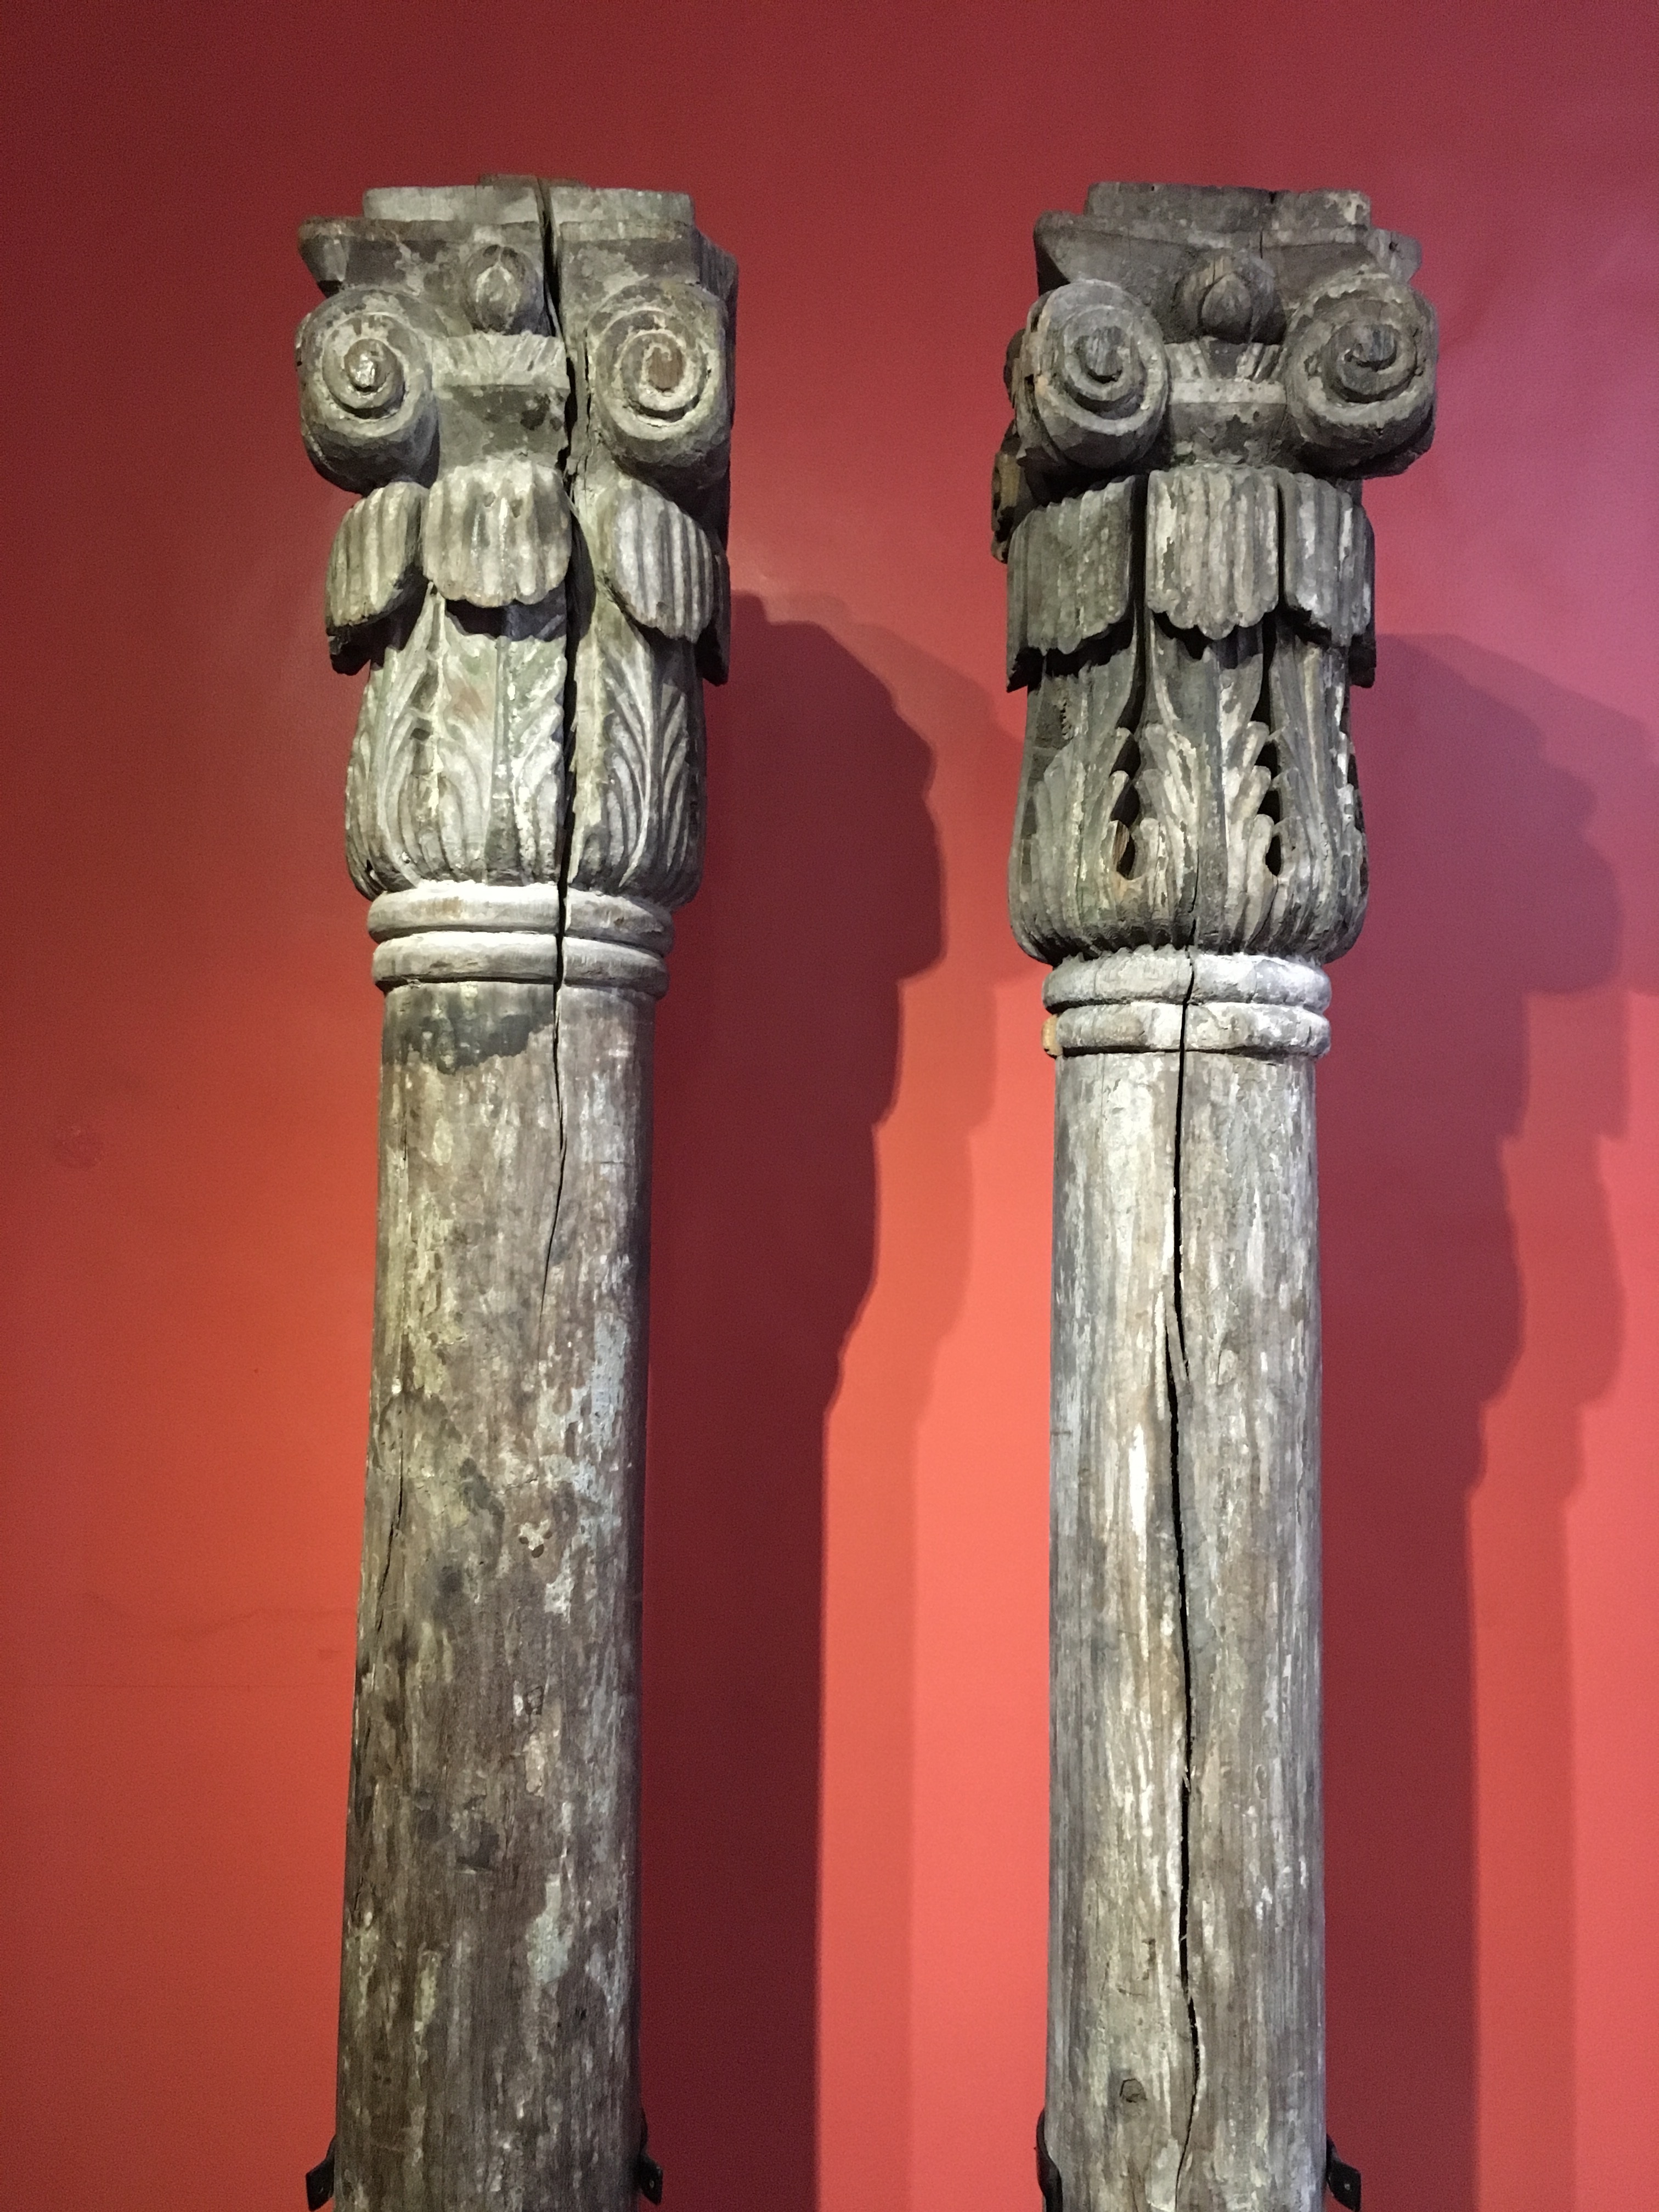
architecture, structure, old, statue, column, religion, church, historic, tourism, weapon, sculpture, design, culture, history, carving, dagger, ancient history